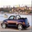
Label: automobile